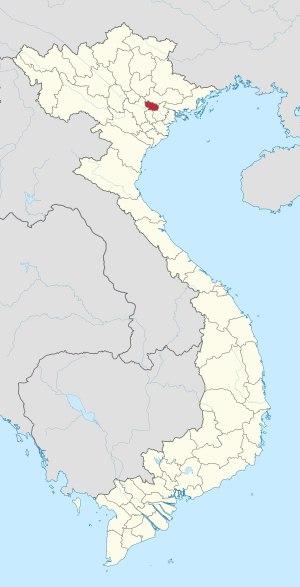
La guerre entre les dynasties Lý et Song est un conflit de grande ampleur entre la dynastie Lý du Đại Việt et la dynastie Song de la Chine, qui se déroule entre 1075 et 1077. La guerre commence en 1075, lorsque l'empereur du Lý ordonne une invasion préventive du territoire de la dynastie Song, en envoyant au combat une armée de plus de 100.000 soldats. Durant cette campagne, les troupes du Đại Việt défont l'armée des Song et rasent totalement la ville de Yongzhou, après un siège de 42 jours. En réponse, en 1076, les Song envoient une armée de plus de 300 000 hommes envahir le Đại Việt. En 1077, les troupes chinoises atteignirent presque Thăng Long, la capitale du royaume, avant d'être arrêtés par le général Lý Thường Kiệt sur les rives du fleuve Nhu Nguyệt, dans la région qui correspond actuellement à la Province de Bắc Ninh. Après une longue bataille provoquant de lourdes pertes dans les deux camps, Lý Thường Kiệt propose aux Song de faire la paix, ce que Guo Kui, le commandant de l'armée chinoise, accepte avant de retirer ses troupes, mettant ainsi fin à la guerre.